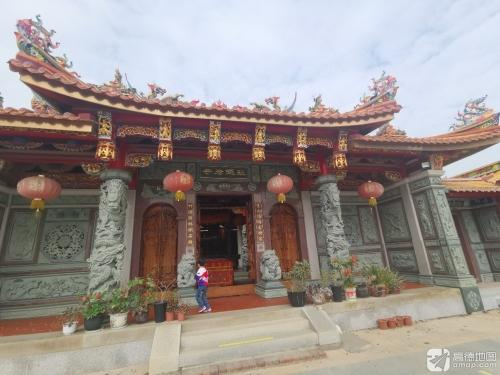
地标名称：鼓锣岩寺
所在城市：厦门市·翔安区